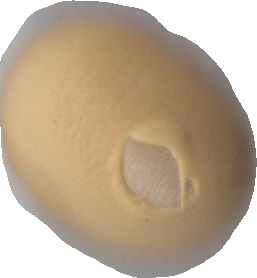
Variety: Dega